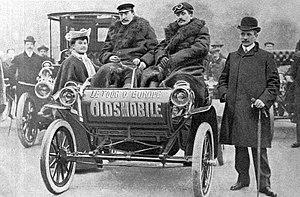
Départ du Tour d'Europe automobile de Maurice Fournier sur Oldsmobile, en novembre 1904.
Oldsmobile est une firme automobile américaine fondée en 1897 par Ransom Eli Olds, basée à Lansing dans le Michigan et en activité jusqu'en 2004. Durant ses 107 ans d'existence, Oldsmobile a produit 35,2 millions d'automobiles.
Henri Fournier, né le 13 avril 1871 au Mans et mort le 18 décembre 1919, est un pilote automobile, coureur cycliste, pilote de vitesse moto et aviateur français.